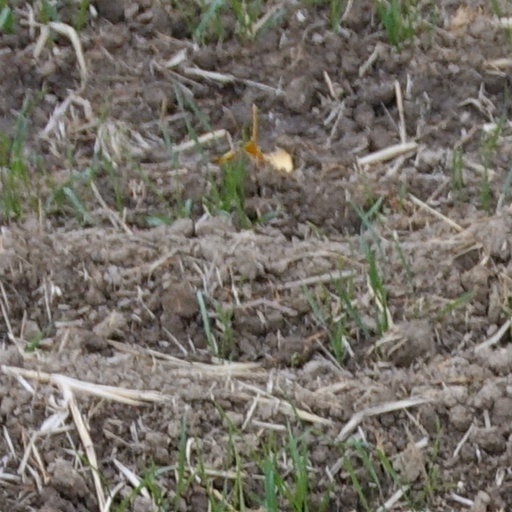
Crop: wheat